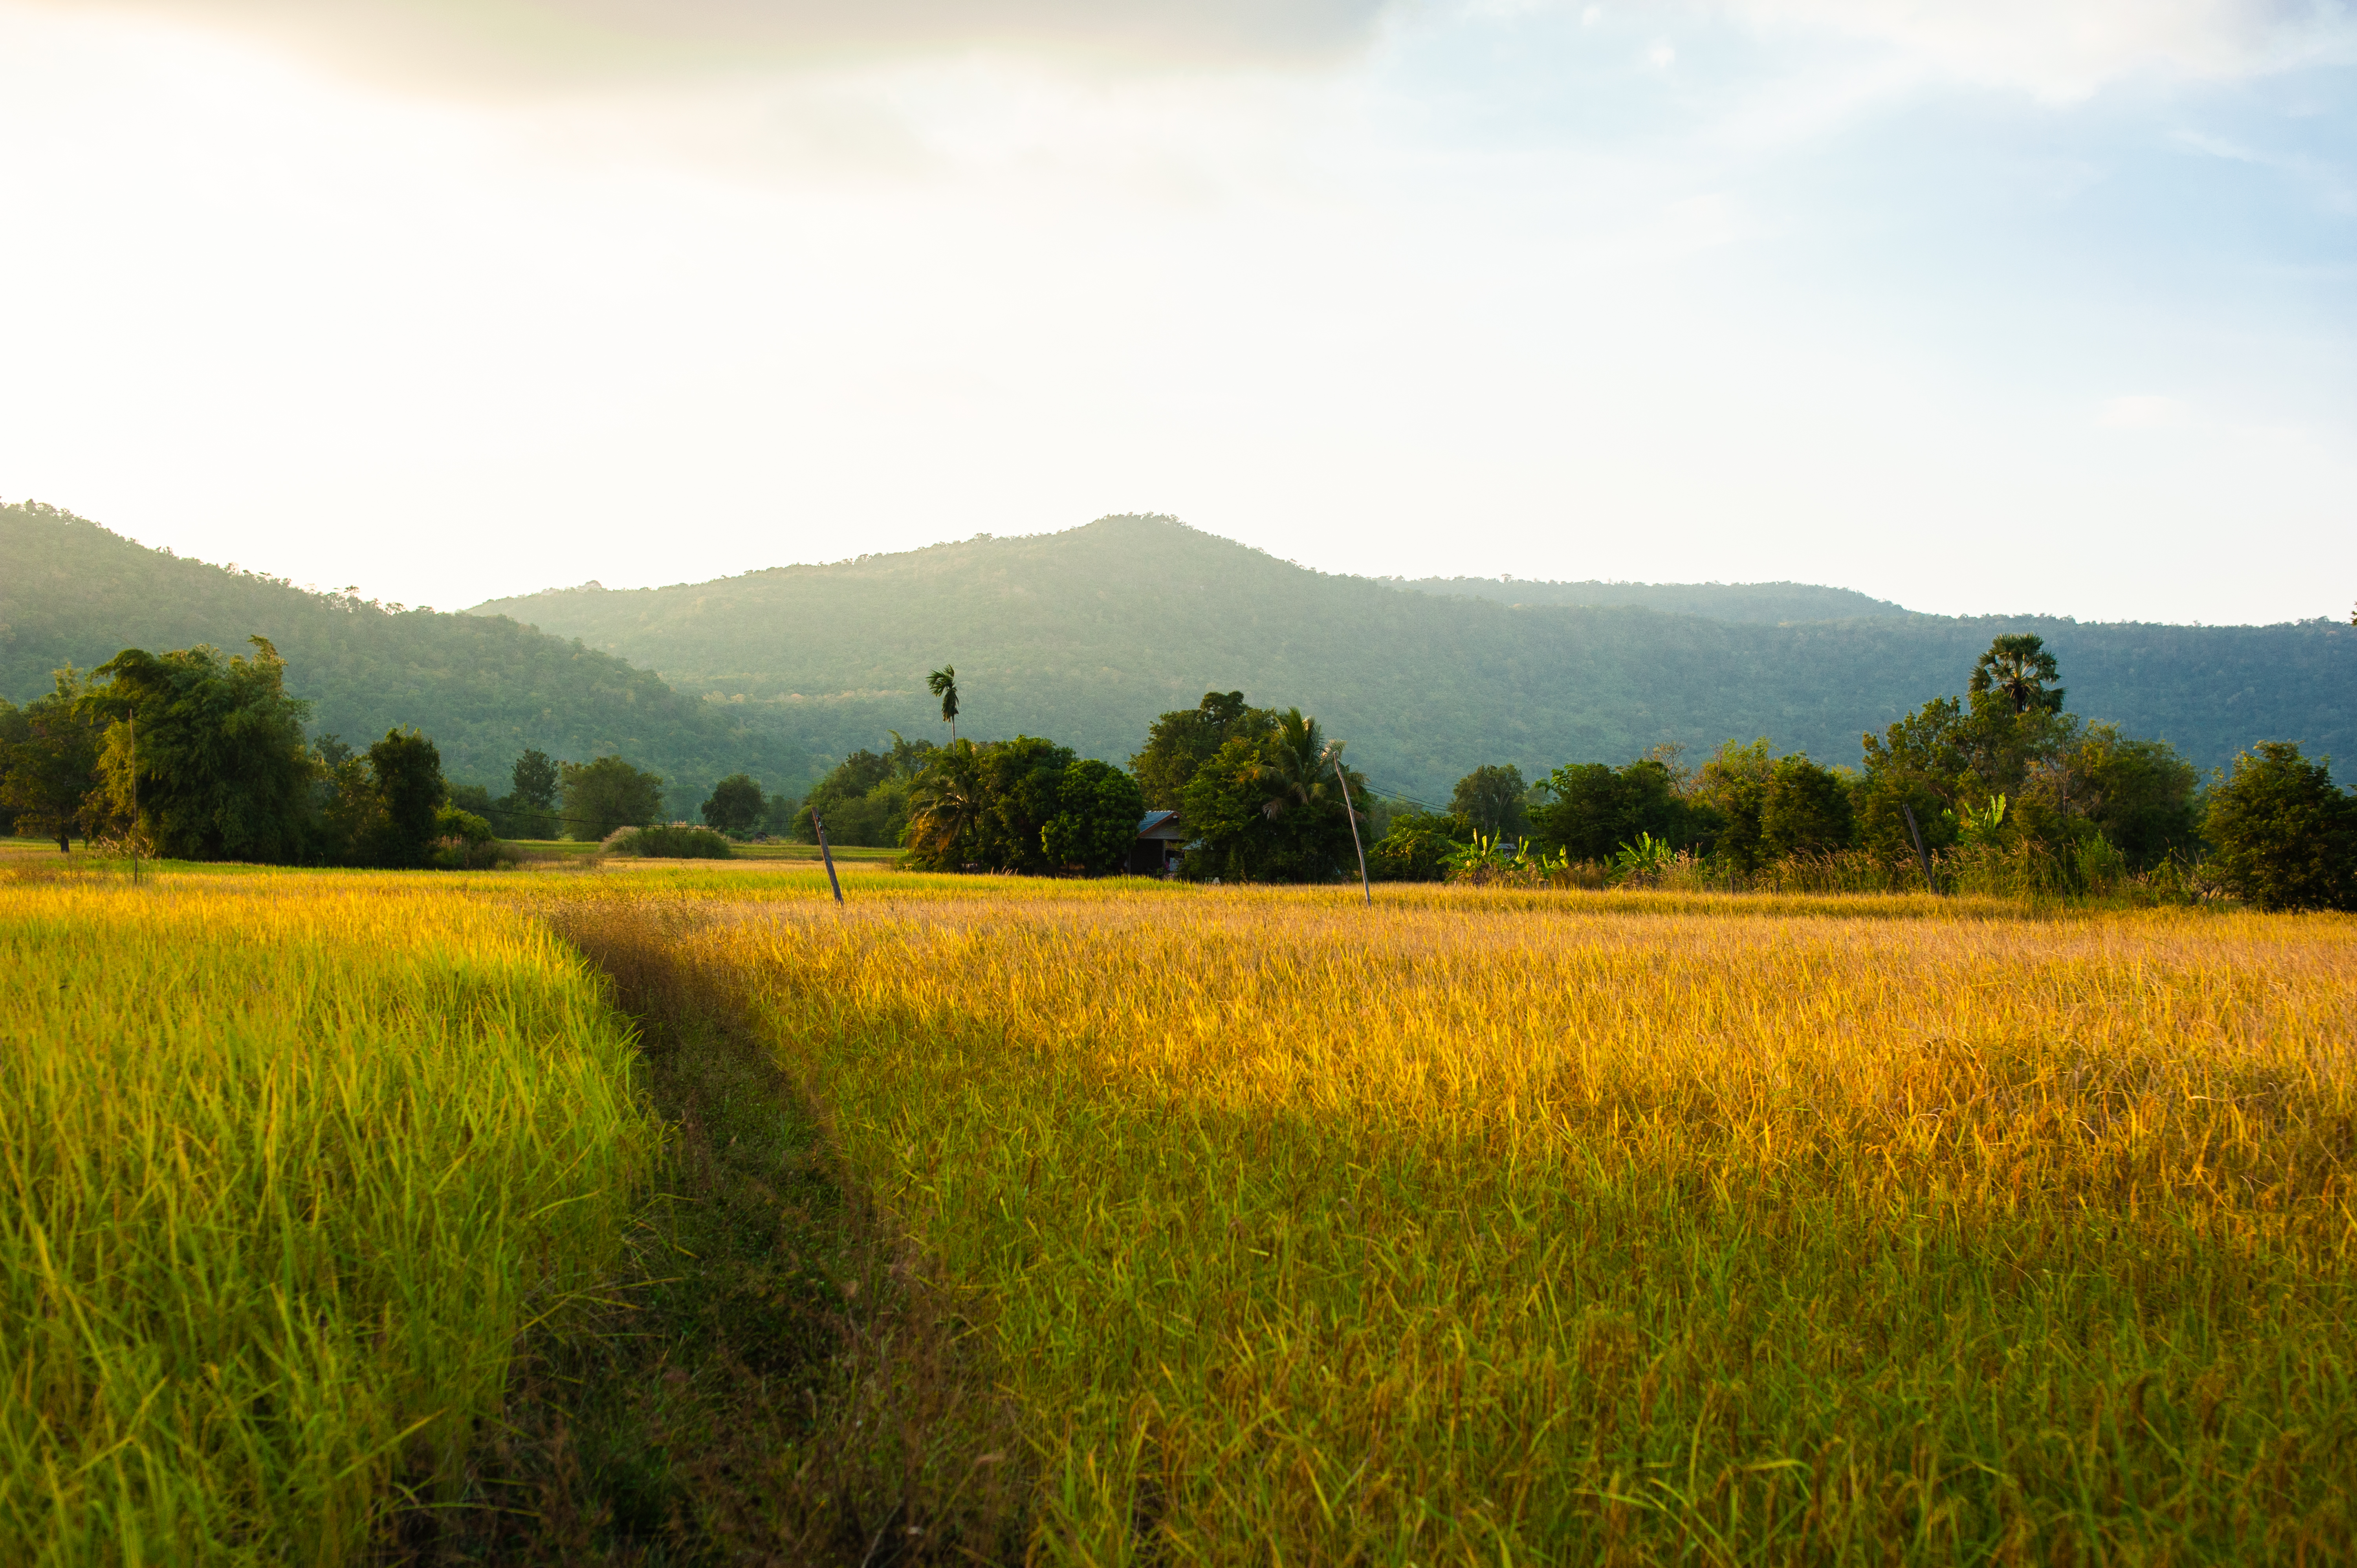
natural, field, nature, natural landscape, grassland, sky, natural environment, paddy field, meadow, green, plain, yellow, prairie, atmospheric phenomenon, grass, agriculture, pasture, grass family, rural area, landscape, morning, hill, sunlight, farm, plant, tree, crop, land lot, horizon, cloud, savanna